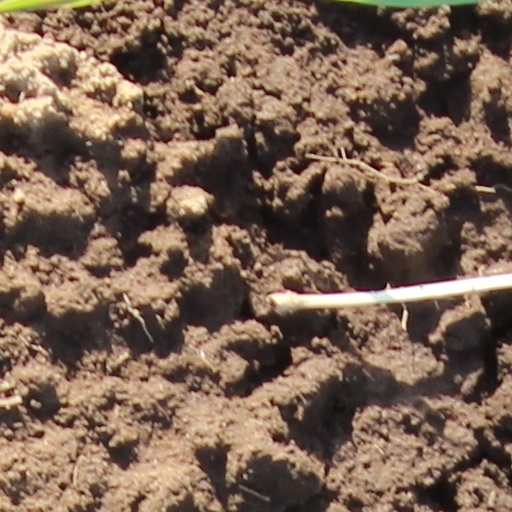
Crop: wheat